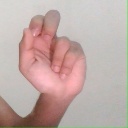
अक्षर: ढ